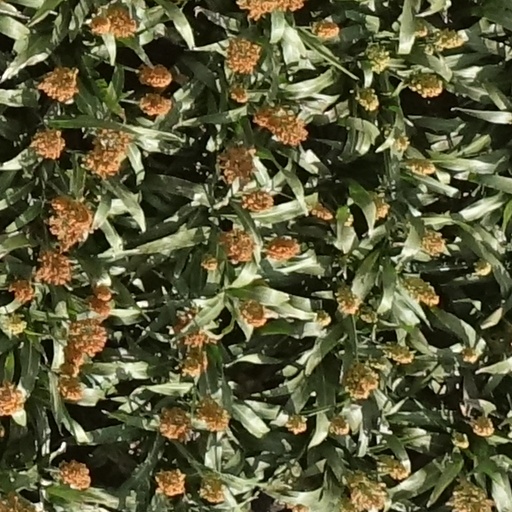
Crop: sorghum